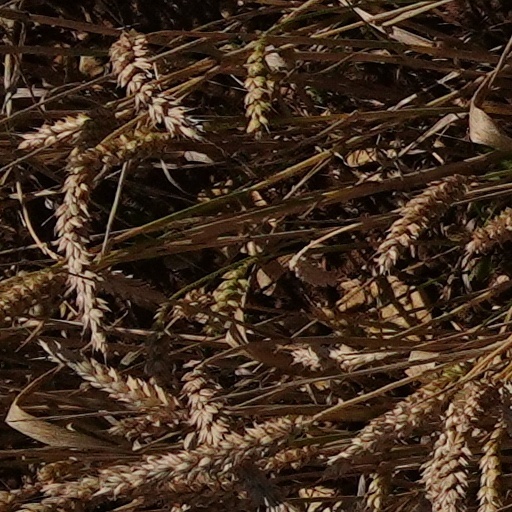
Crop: wheat